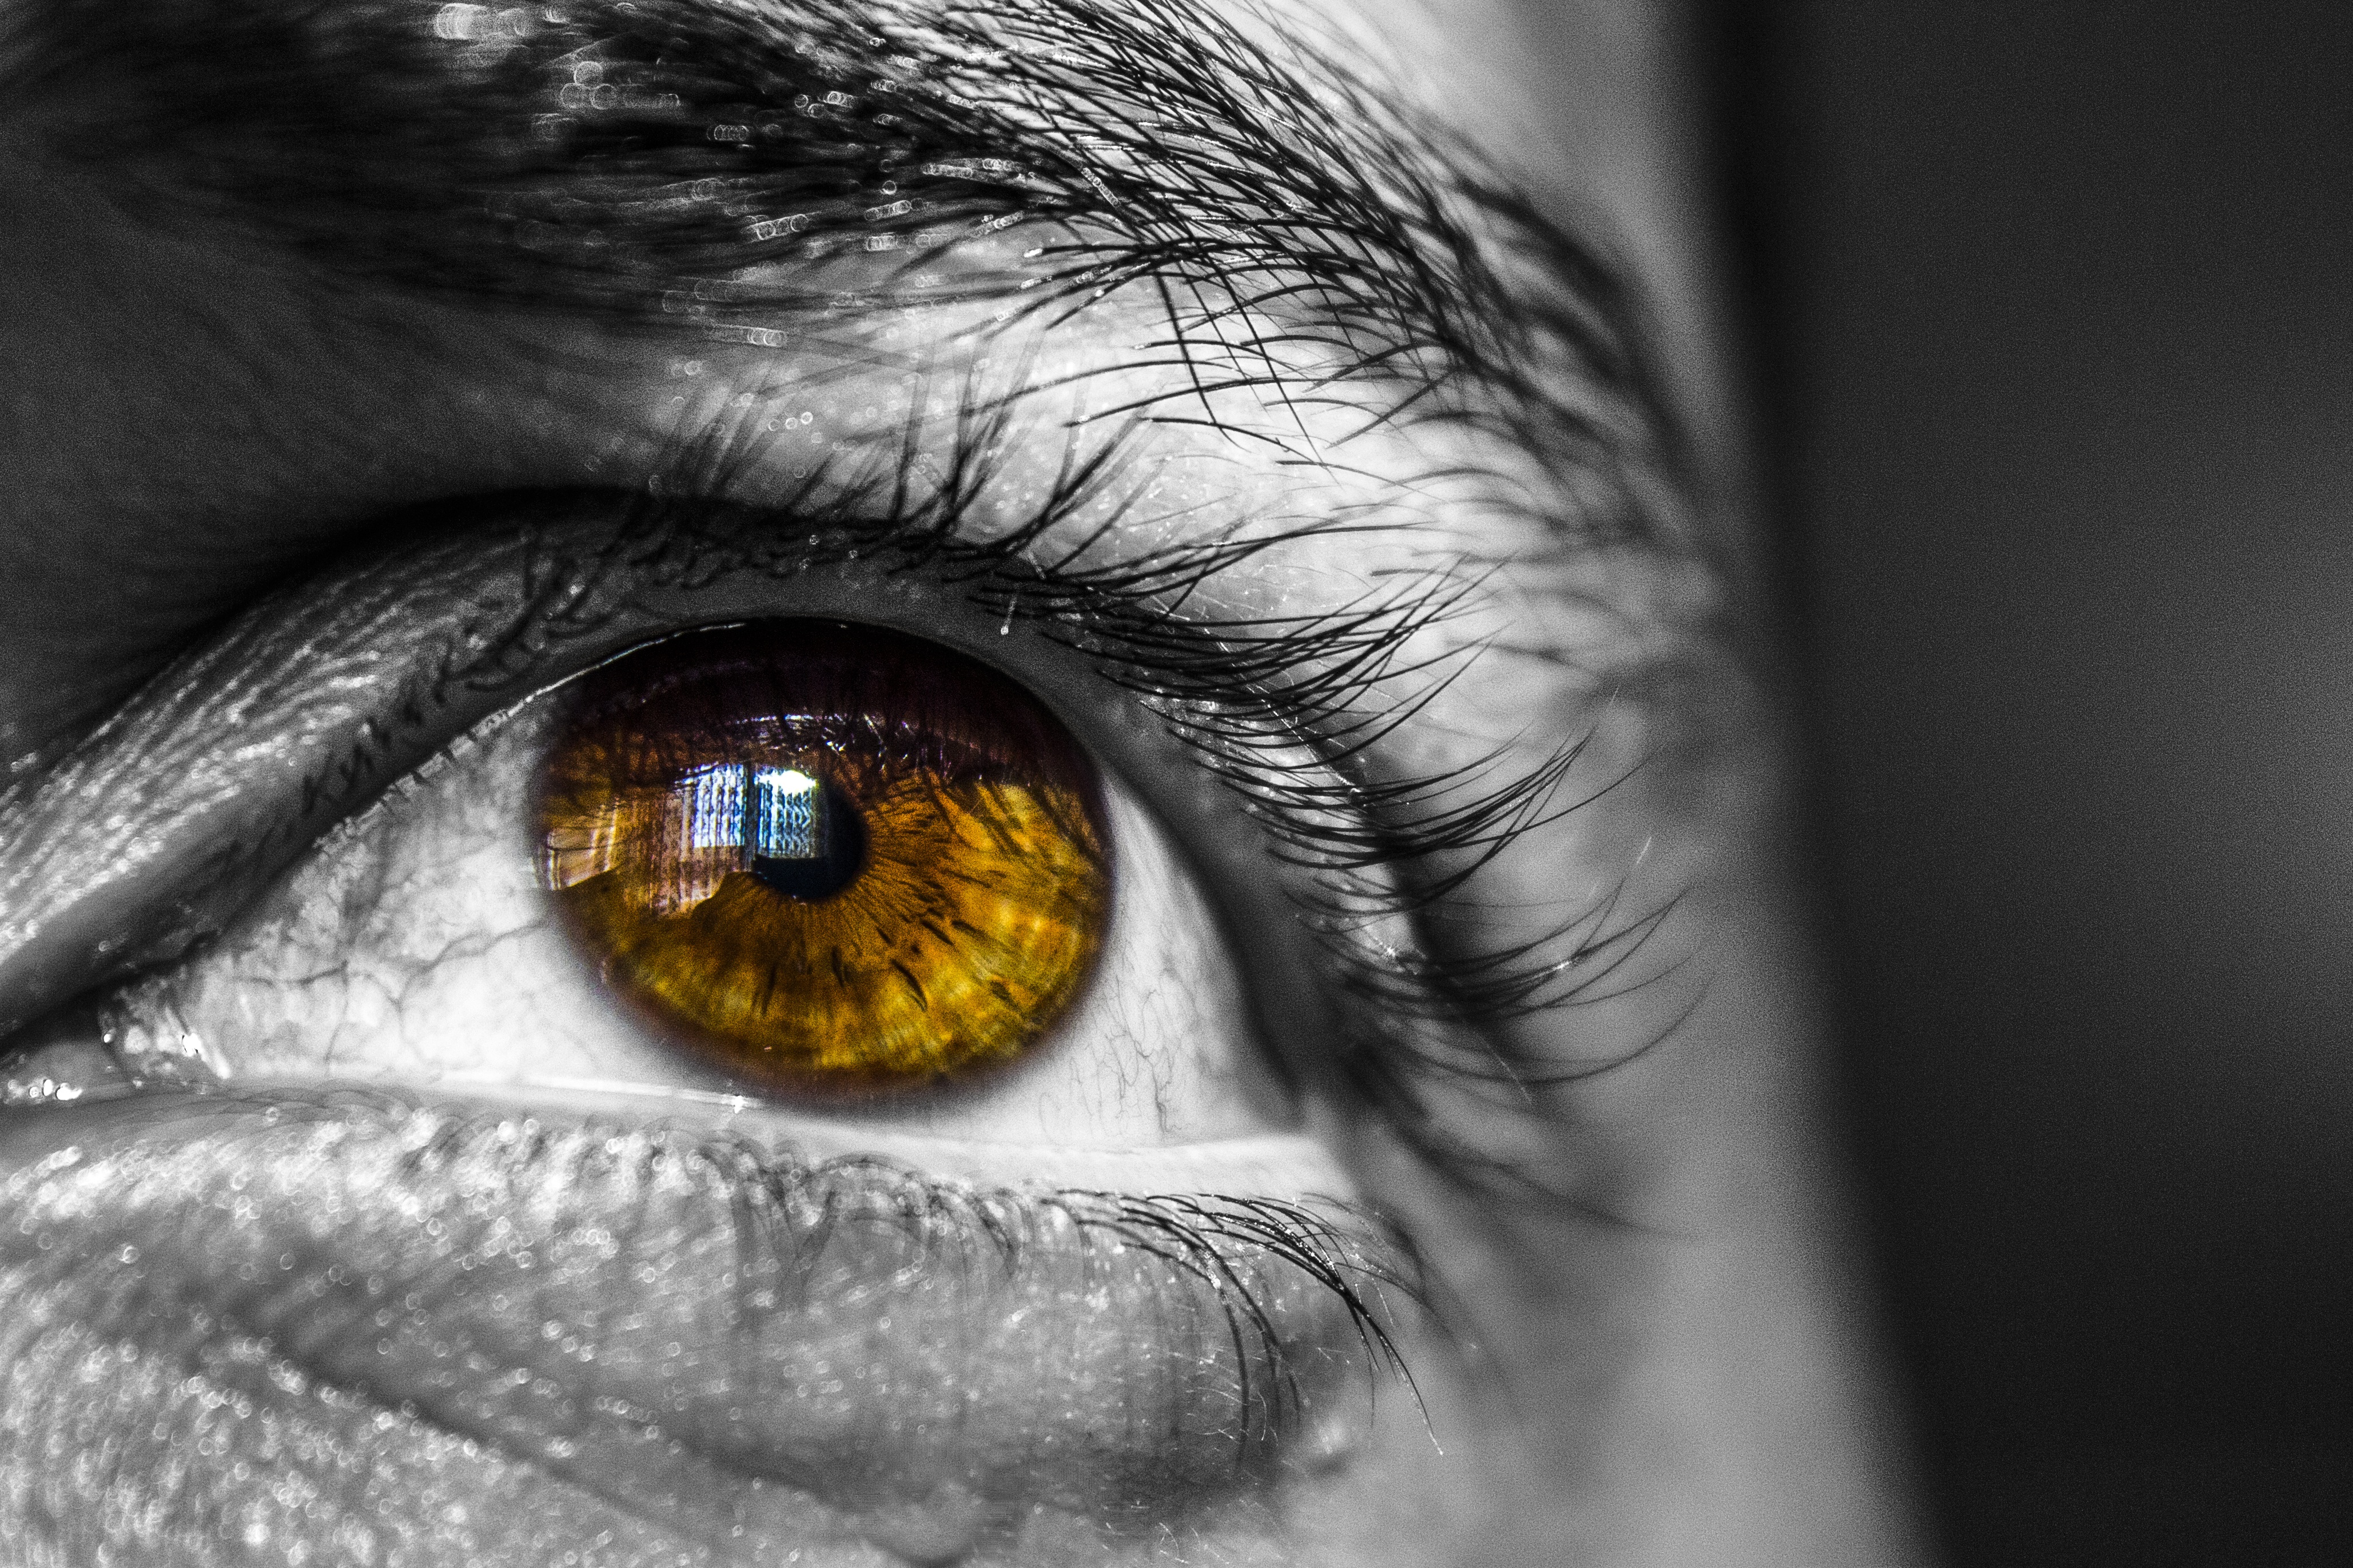
black and white, photography, black, monochrome, eyebrow, eyelid, eyelash, close up, human body, face, nose, drawing, eye, head, organ, emotion, macro photography, monochrome photography, vision care